Sweet potato storage

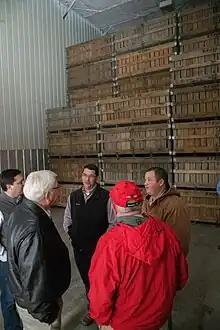
Sweet potatoes crates in a warehouse

Sweet potatoes may be harvested and stored in a building. They can be stored in a living area of a home or in a granary built specifically to store produce. In homes, the tubers are typically stored in straw woven baskets, cloth bags, or wooden boxes. Baskets and boxes are better at protecting the tubers from mechanical damage. If possible, tubers should be kept elevated above the ground to keep them away from rodents and other pests. This is an effective technique for maintaining proper ventilation, but, depending on the type of building, maintaining proper storage temperature and RH may be difficult.